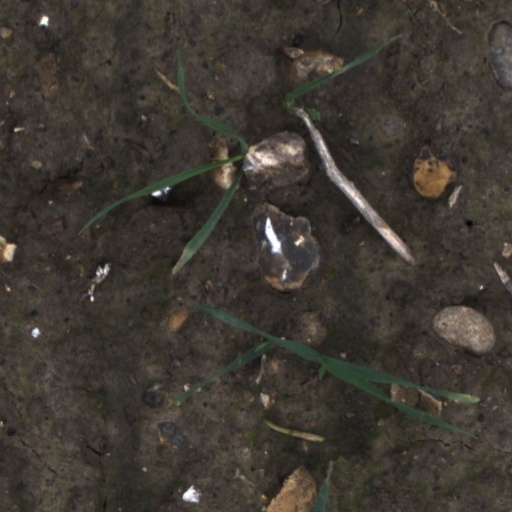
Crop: wheat